Sherlock Holmes (2014 TV series)

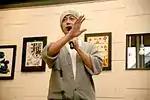
Bunta Inoue

Mitani has said that what a human plays can also be played by a puppet. The series' puppets are designed by painter Bunta Inoue. He emphasises the cleverness of Holmes by giving the character large ears and broad forehead and made the nose of Holmes characteristic of Holmes in the original. Mitani instructed Inoue on the image of the puppets. For example, the image of Sir Henry Baskerville and Stapleton in the episode based on "The Hound of the Baskervilles" are modelled on Prince William and Woody Allen, respectively.